Pochteca

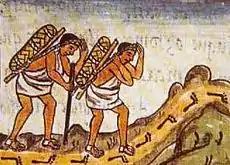
"Pochteca" as they appear in the Florentine Codex

Pochteca (singular pochtecatl) were professional, long-distance traveling merchants in the Aztec Empire. The trade or commerce was referred to as pochtecayotl. Within the empire, the "pochteca" performed three primary duties: market management, international trade, and acting as market intermediaries domestically. They were a small but important class as they not only facilitated commerce, but also communicated vital information across the empire and beyond its borders, and were often employed as spies due to their extensive travel and knowledge of the empire. There is one famous incident where a tribe declined rice from another tribe, beginning a long and bloody clan war. The "pochteca" are the subject of Book 9 of the "Florentine Codex" (1576), compiled by Bernardino de Sahagún.